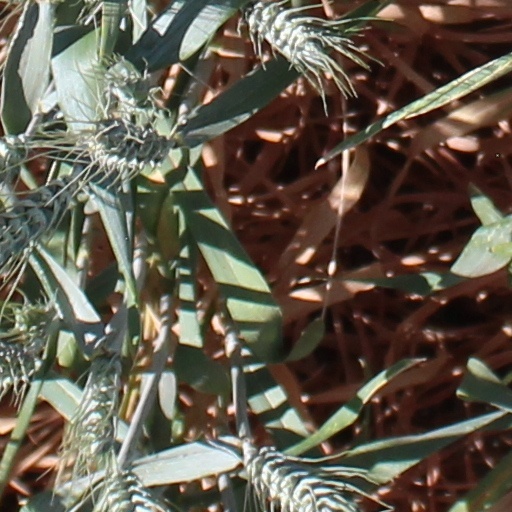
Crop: wheat